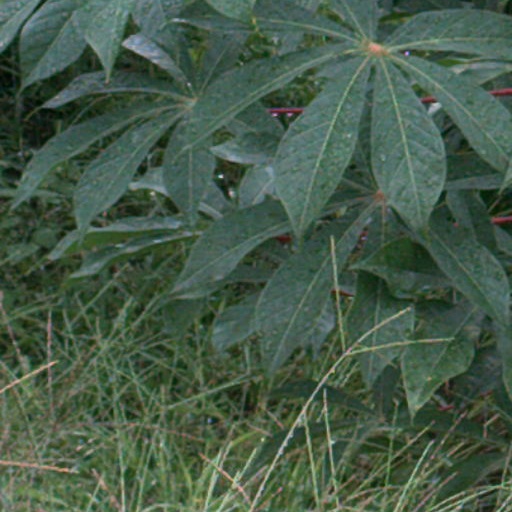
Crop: cassava